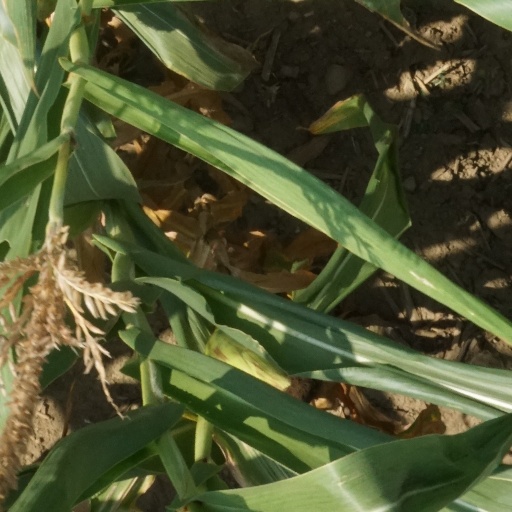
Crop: maize; corn